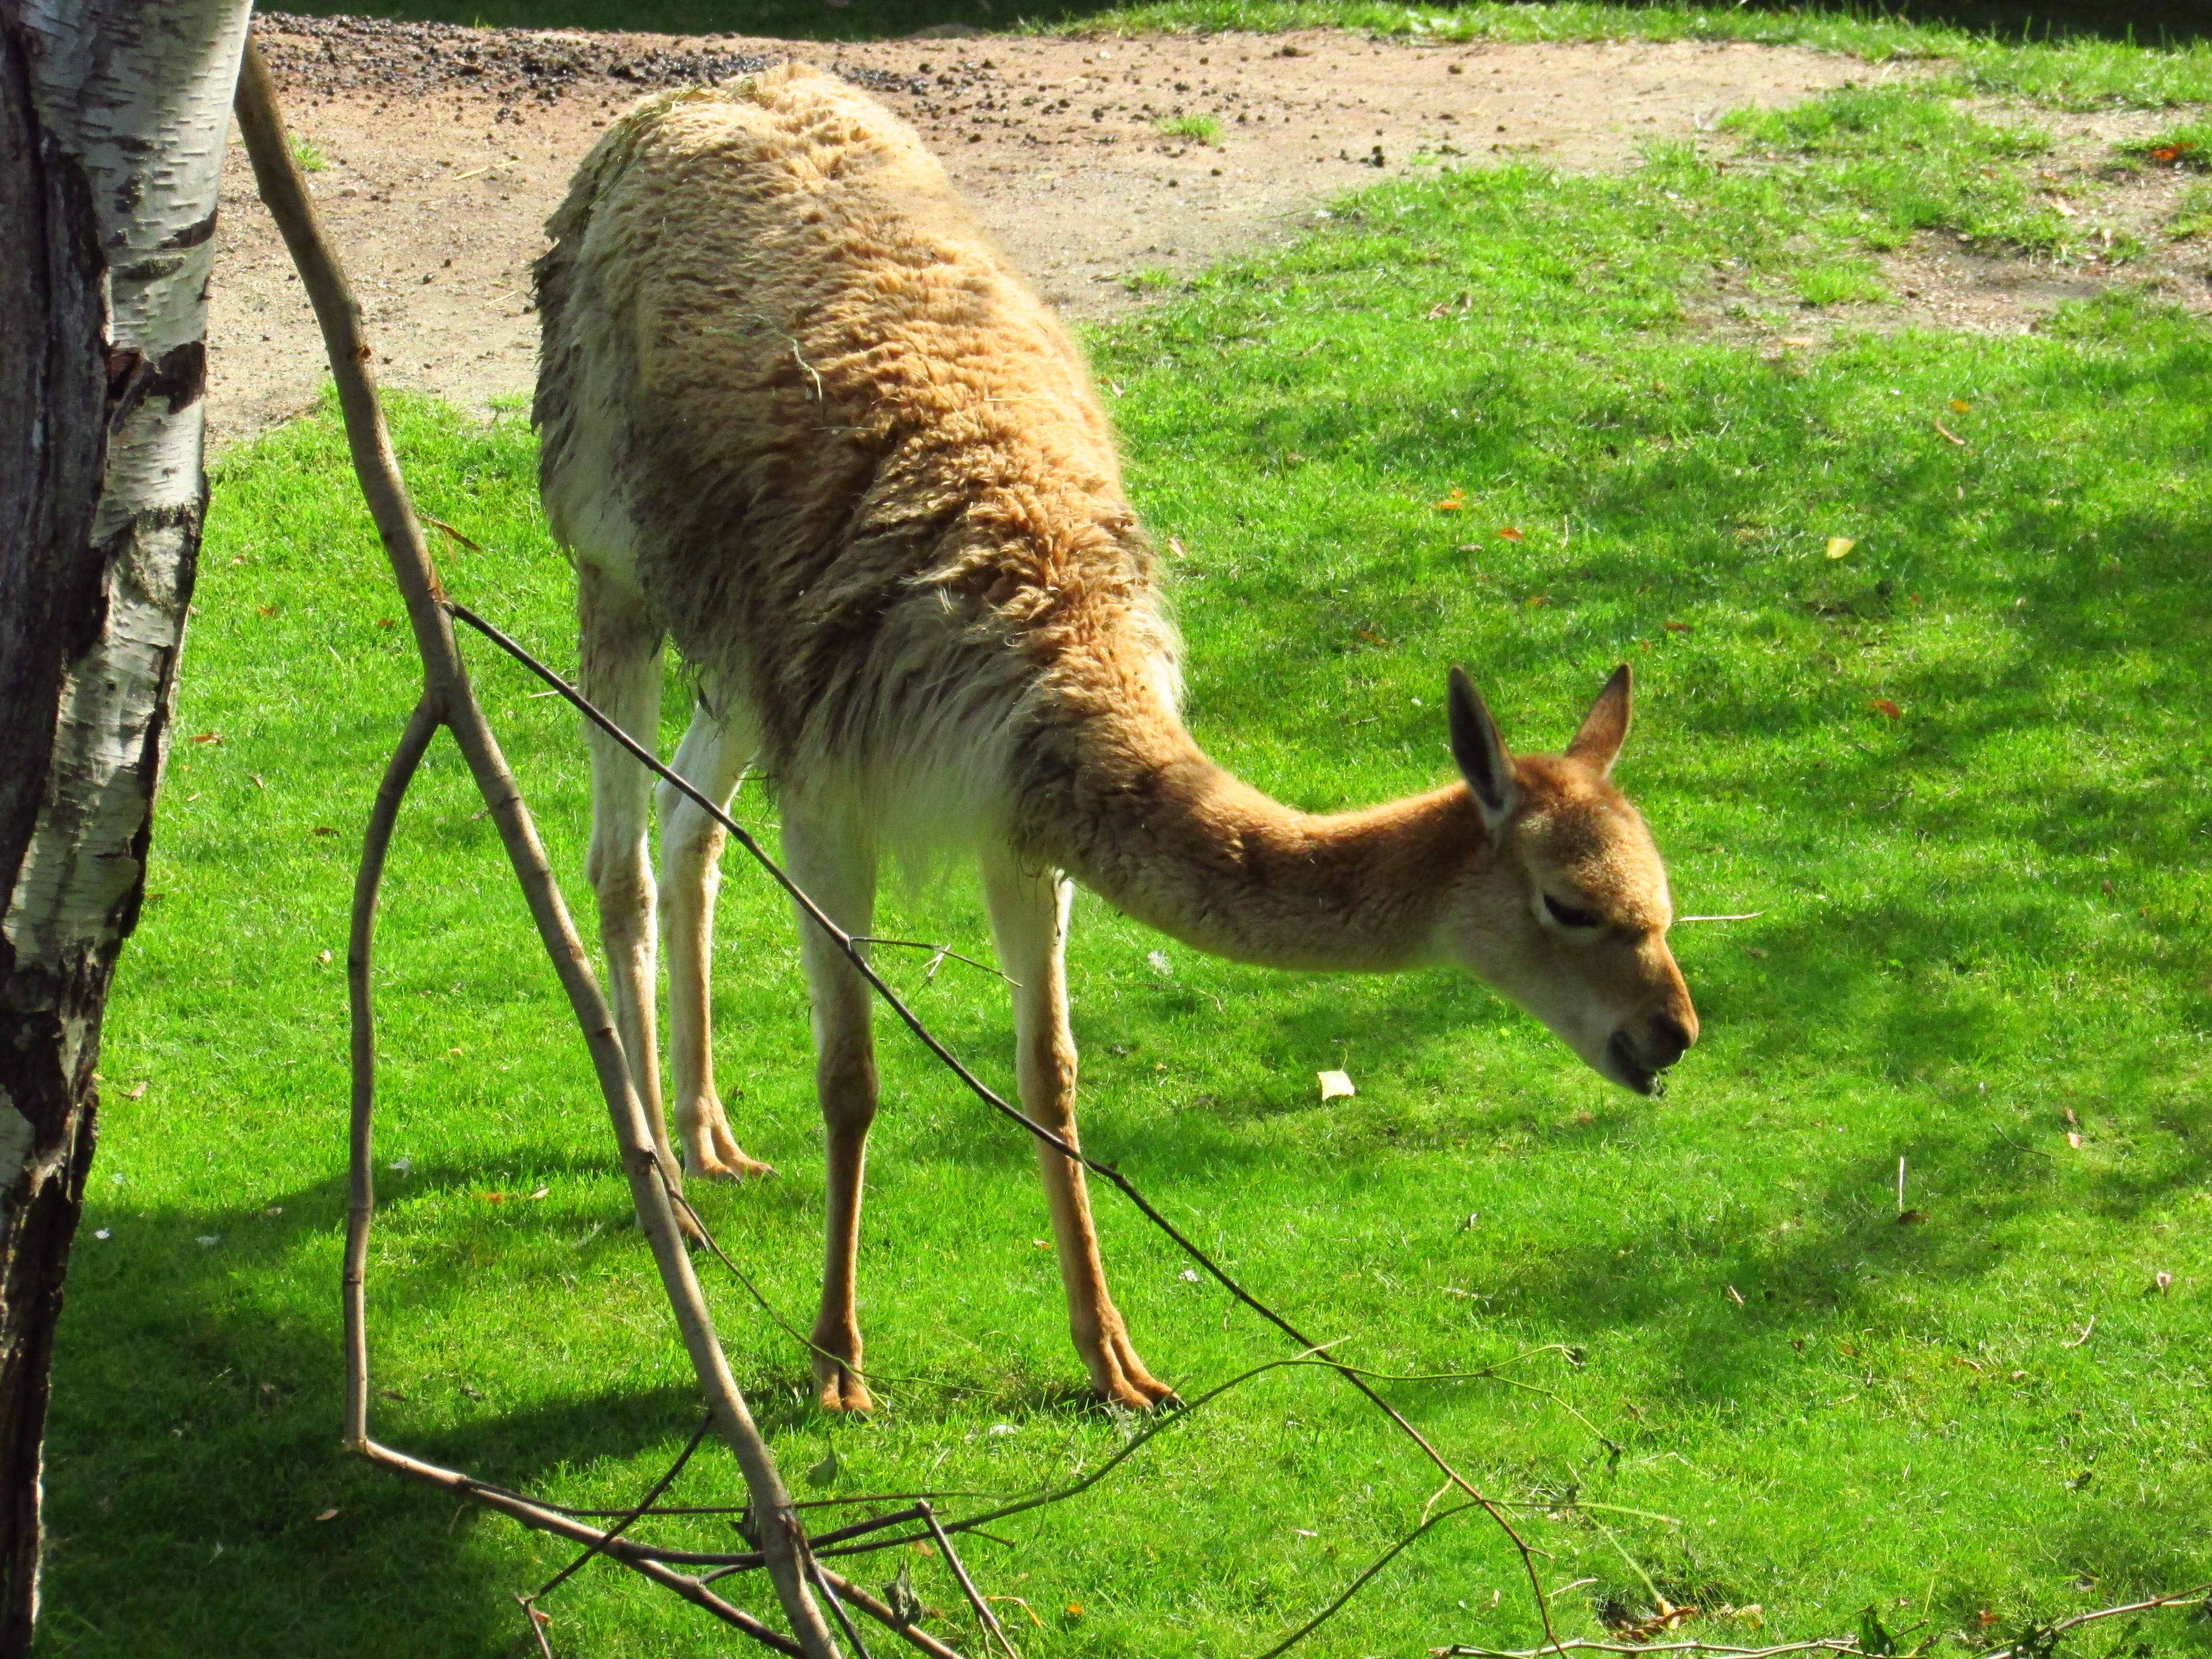
grass, animal, summer, wildlife, deer, zoo, grazing, mammal, fauna, lama, vertebrate, vicuna, white tailed deer, guanaco, camel like mammal